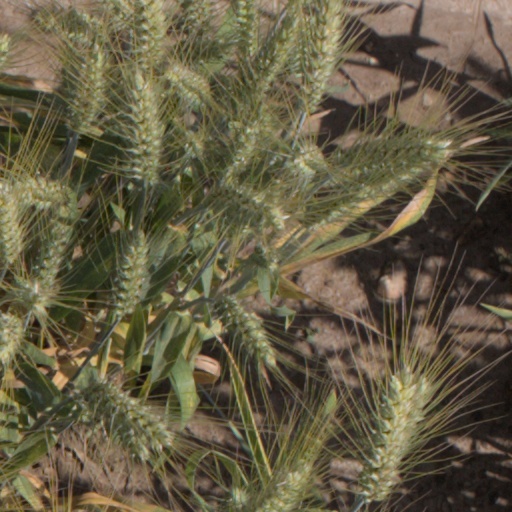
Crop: wheat